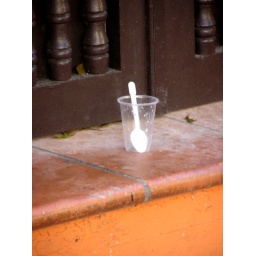
against an orange wall